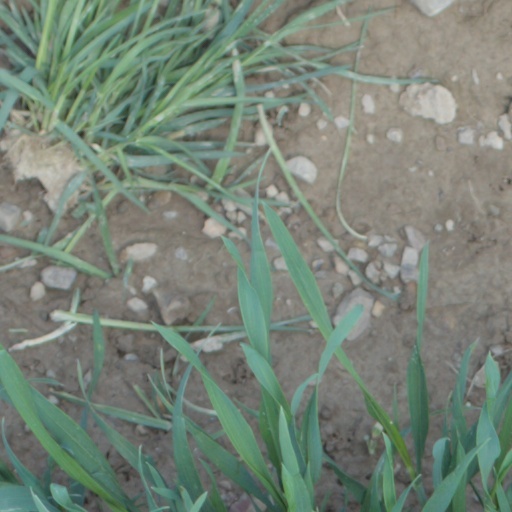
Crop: wheat